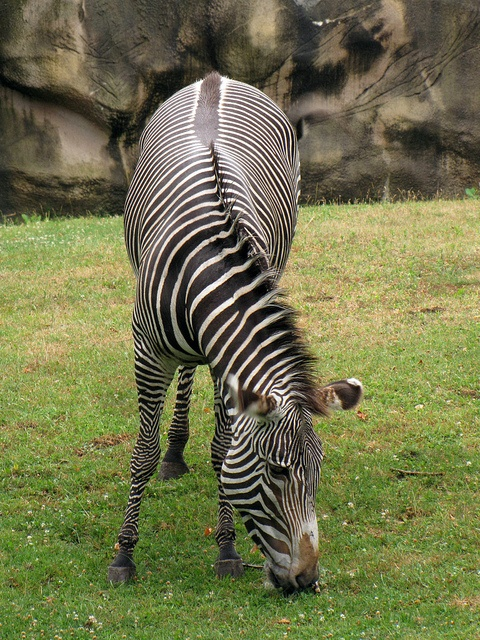
A zebra standing on top of a lush green field.
The zebra is grazing on the grass all alone.
A zebra from front, standing with head to the grass.
a black and white zebra eating some green grass
A single zebra grazing by a rocky wall.